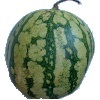
Label: watermelon